PO Corrèze

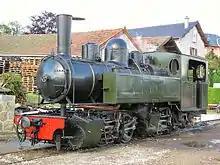
Mallet N°101 on the Voies Ferrées du Velay, at Tence, May 2011.

Ten 2-4-0 tank locomotives were built by the Société de Construction des Batignolles for the opening of the line. Four 0-4-4-0 Mallet tank locomotives were ordered from Ateliers de construction du Nord de la France (Blanc-Misseron), who subcontracted the order to Ateliers de Tubize.